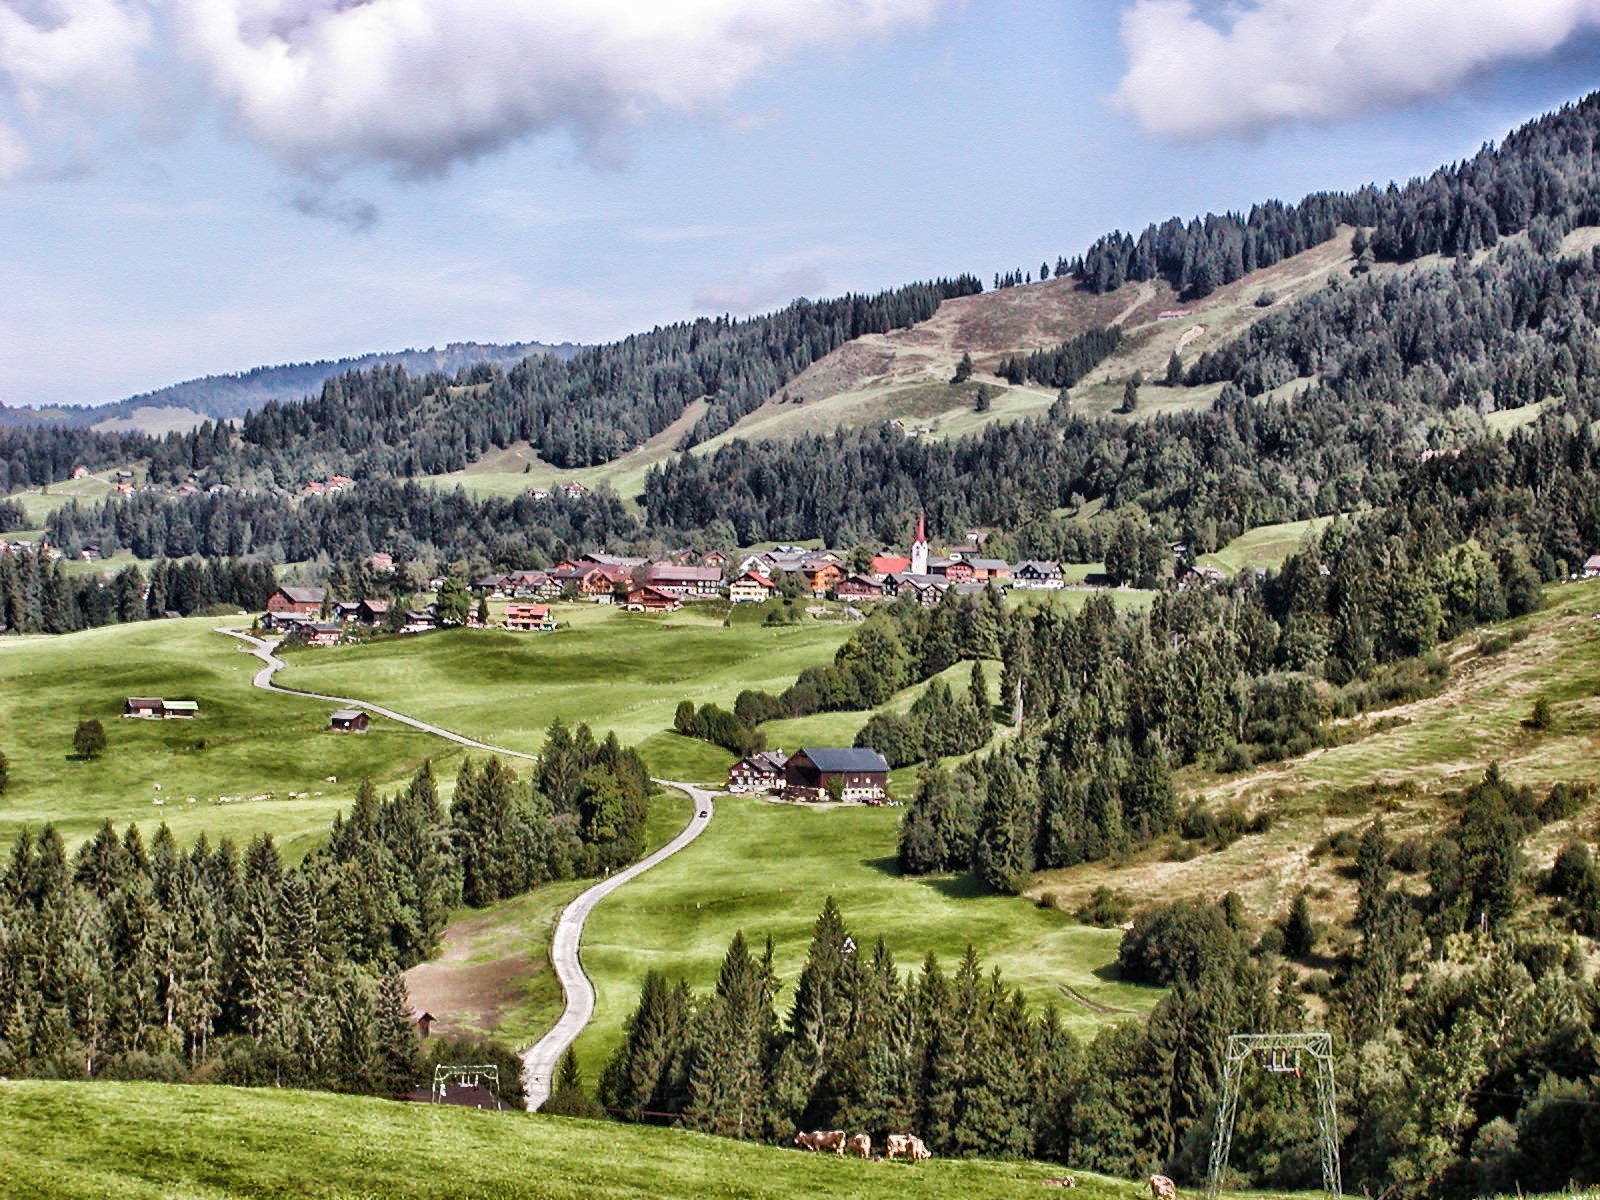
landscape, tree, nature, forest, mountain, structure, sky, meadow, countryside, hill, lake, valley, mountain range, country, summer, village, spring, scenic, golf course, golf club, austria, trees, woods, outside, hdr, clouds, buildings, sports, mountains, alps, ravine, plateau, estate, rural area, aerial photography, geographical feature, mountainous landforms, sport venue, sibratsgfall